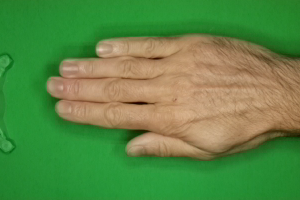
Label: paper